Cardiff Central railway station

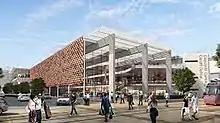
An artist's impression of the proposed Cardiff Central railway station upgrade

In 2011, it was announced that Cardiff Central would be enhanced with a new platform ('Platform 8') and a new two-storey southern entrance and booking hall. This was part of a £200m regeneration scheme to boost train capacity in Cardiff and the surrounding areas. With work planned to start from June 2014, the Assembly Government committed £7m for the overall programme.